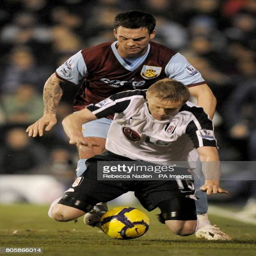
person and battle for the ball